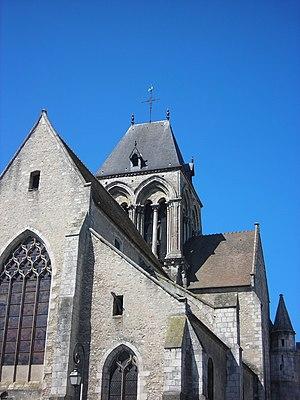
Étienne Geoffroy Saint-Hilaire, né le 15 avril 1772 à Étampes et mort le 19 juin 1844 à Paris, est un naturaliste français.